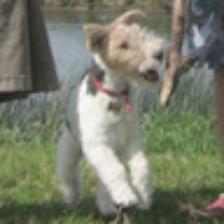
Label: NonHuman